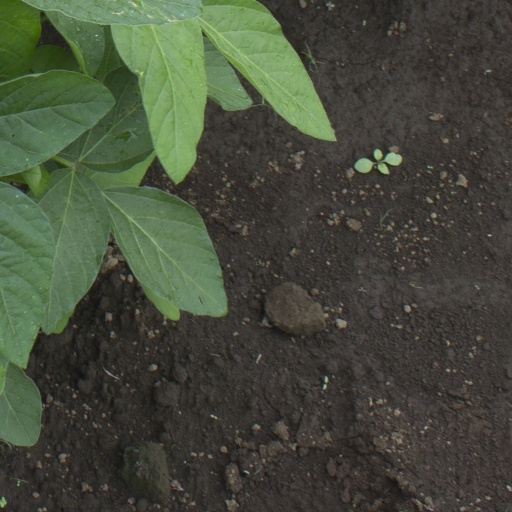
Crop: soybean